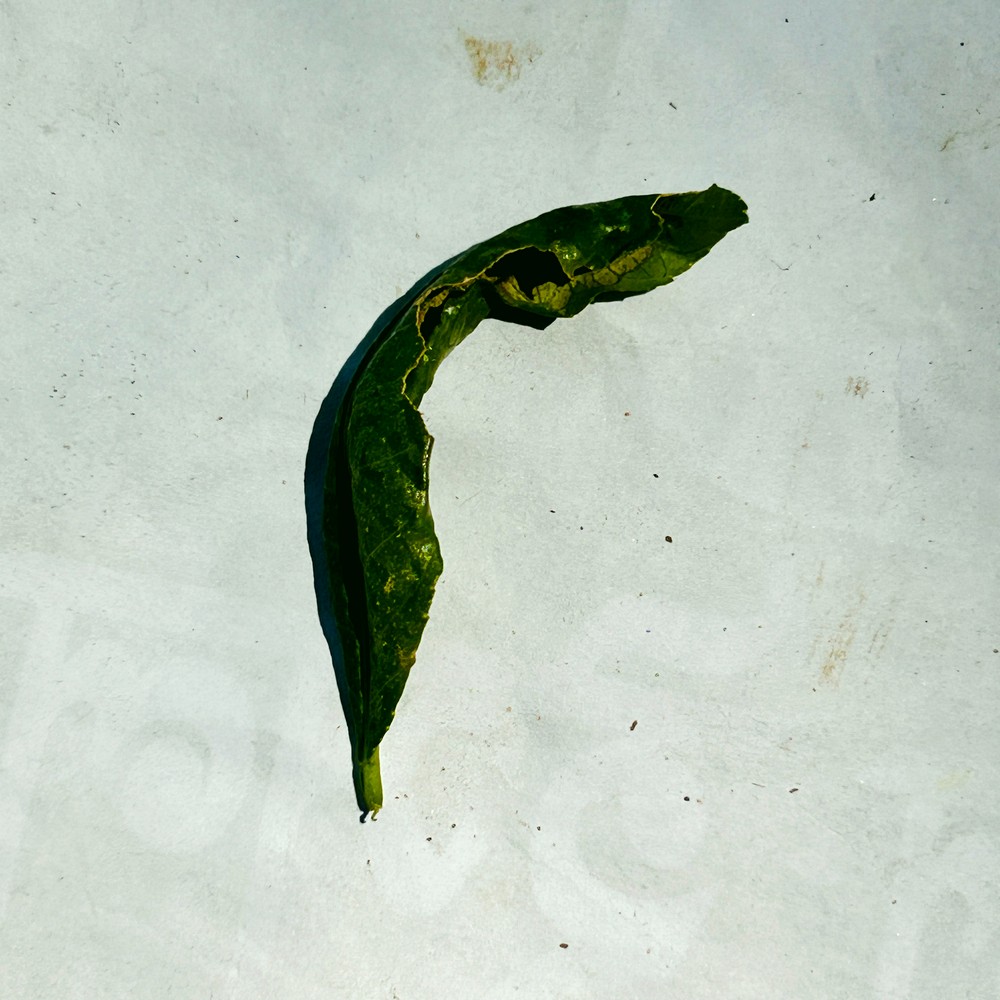
Label: Curl Virus